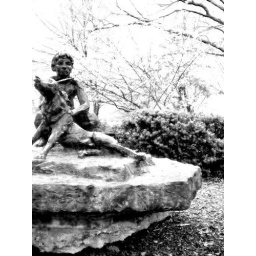
Like frozen in time, a boy and his dog sit, and await whatever comes their way.